Cop number

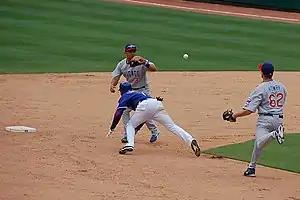
By gradually moving closer together, two cops can eventually catch a robber on any cycle (here, a baseball diamond)

In this game, one player controls the position of a given number of cops and the other player controls the position of a robber. The cops are trying to catch the robber by moving to the same position, while the robber is trying to remain uncaught. Thus, the players perform the following actions, taking turns with each other: